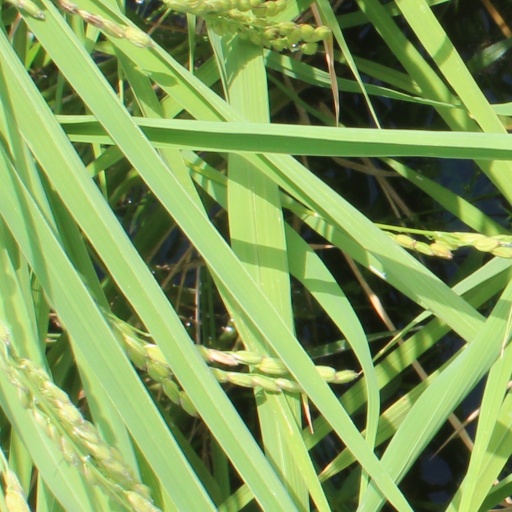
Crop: rice